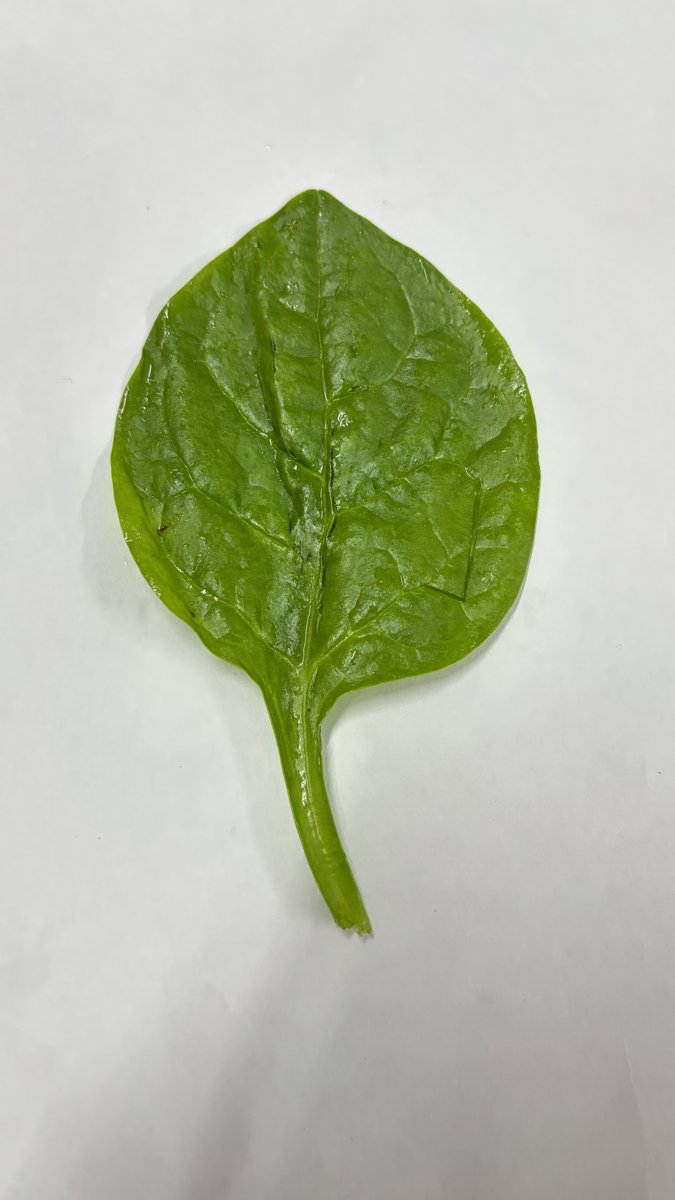
Label: Healthy-Leaf